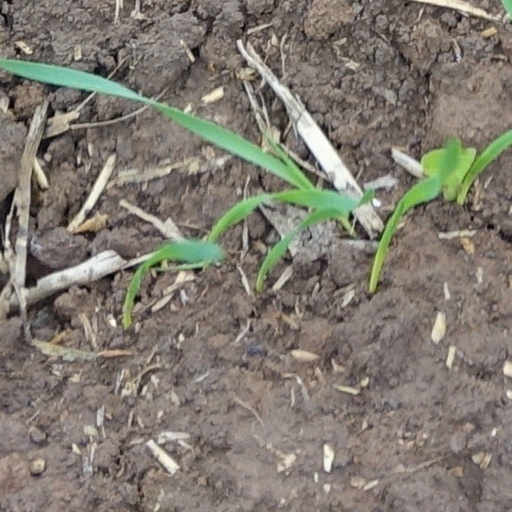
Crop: wheat